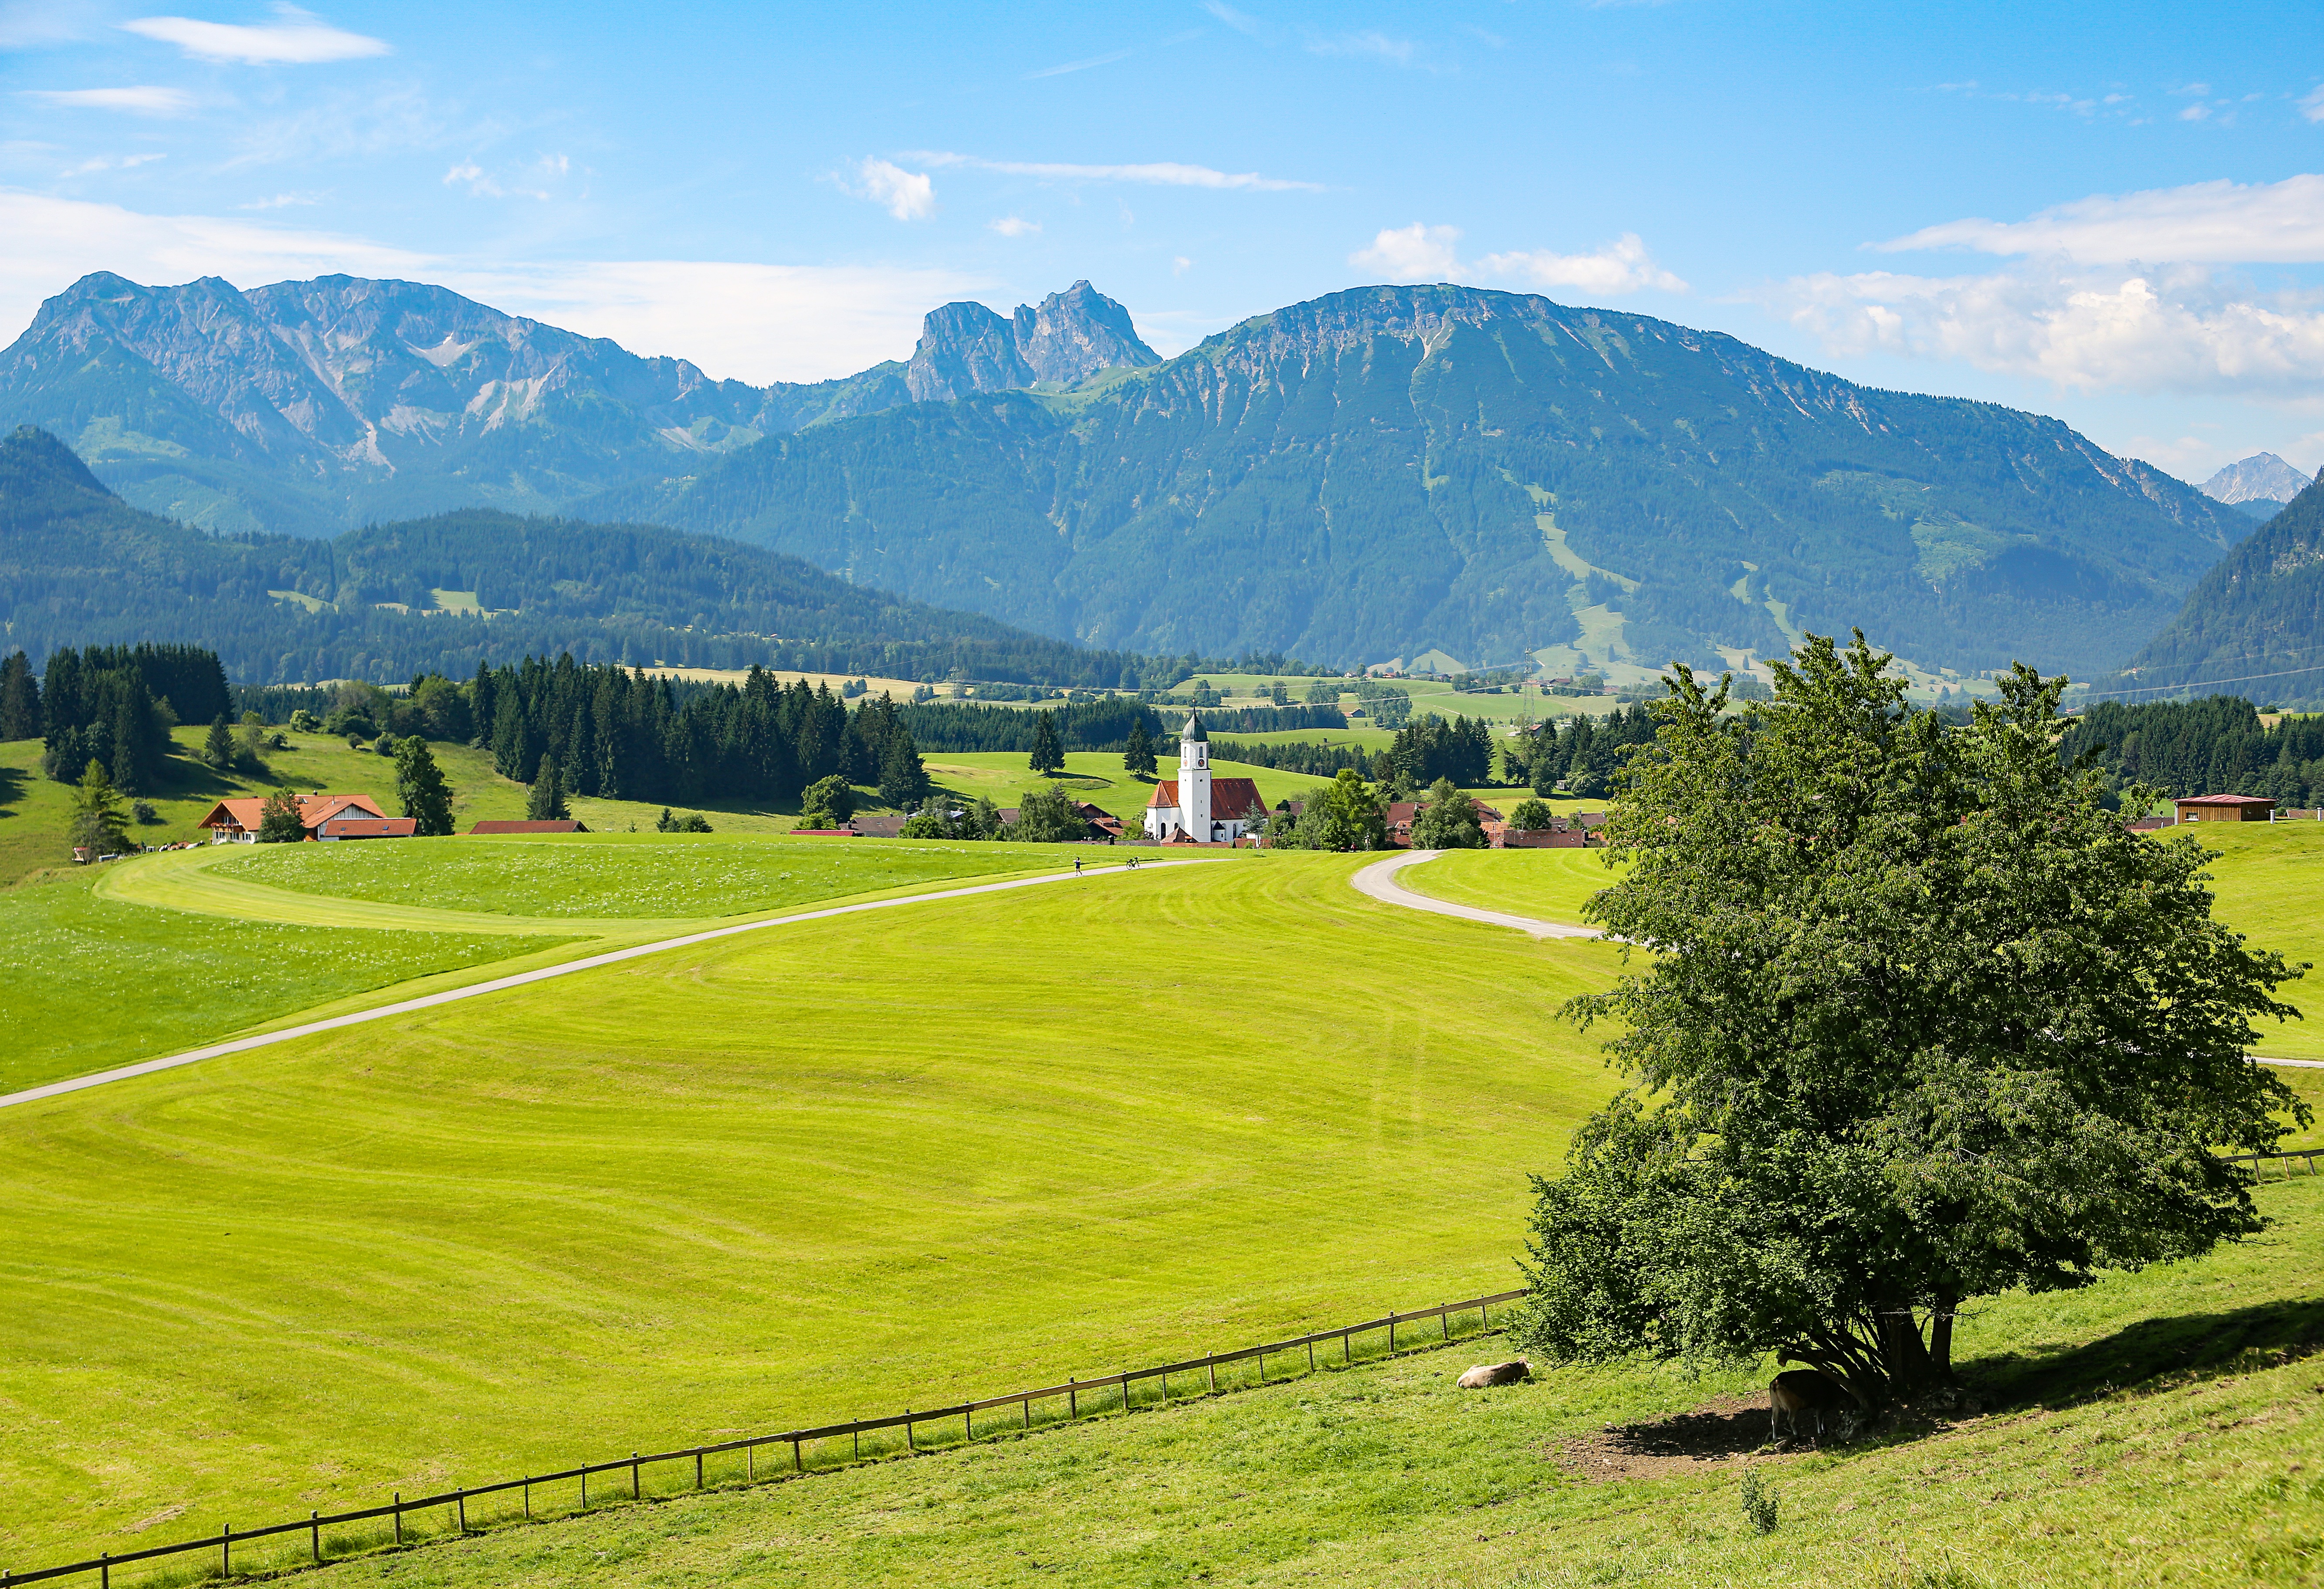
landscape, nature, grass, mountain, structure, sky, field, farm, lawn, meadow, countryside, hill, lake, valley, mountain range, village, idyllic, rural, green, pasture, scenery, agriculture, plain, golf course, trees, buildings, mountains, alps, grassland, plateau, highlands, rural area, landform, aerial photography, wooden fence, mountain pass, geographical feature, mountainous landforms, sport venue